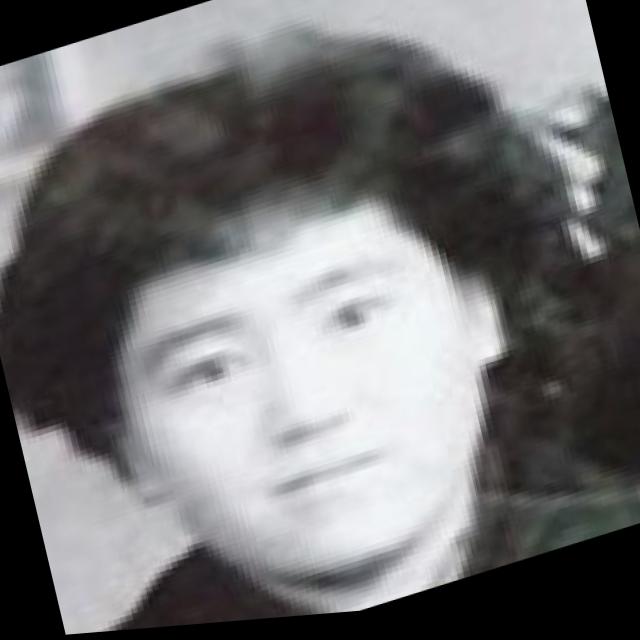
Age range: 21-44